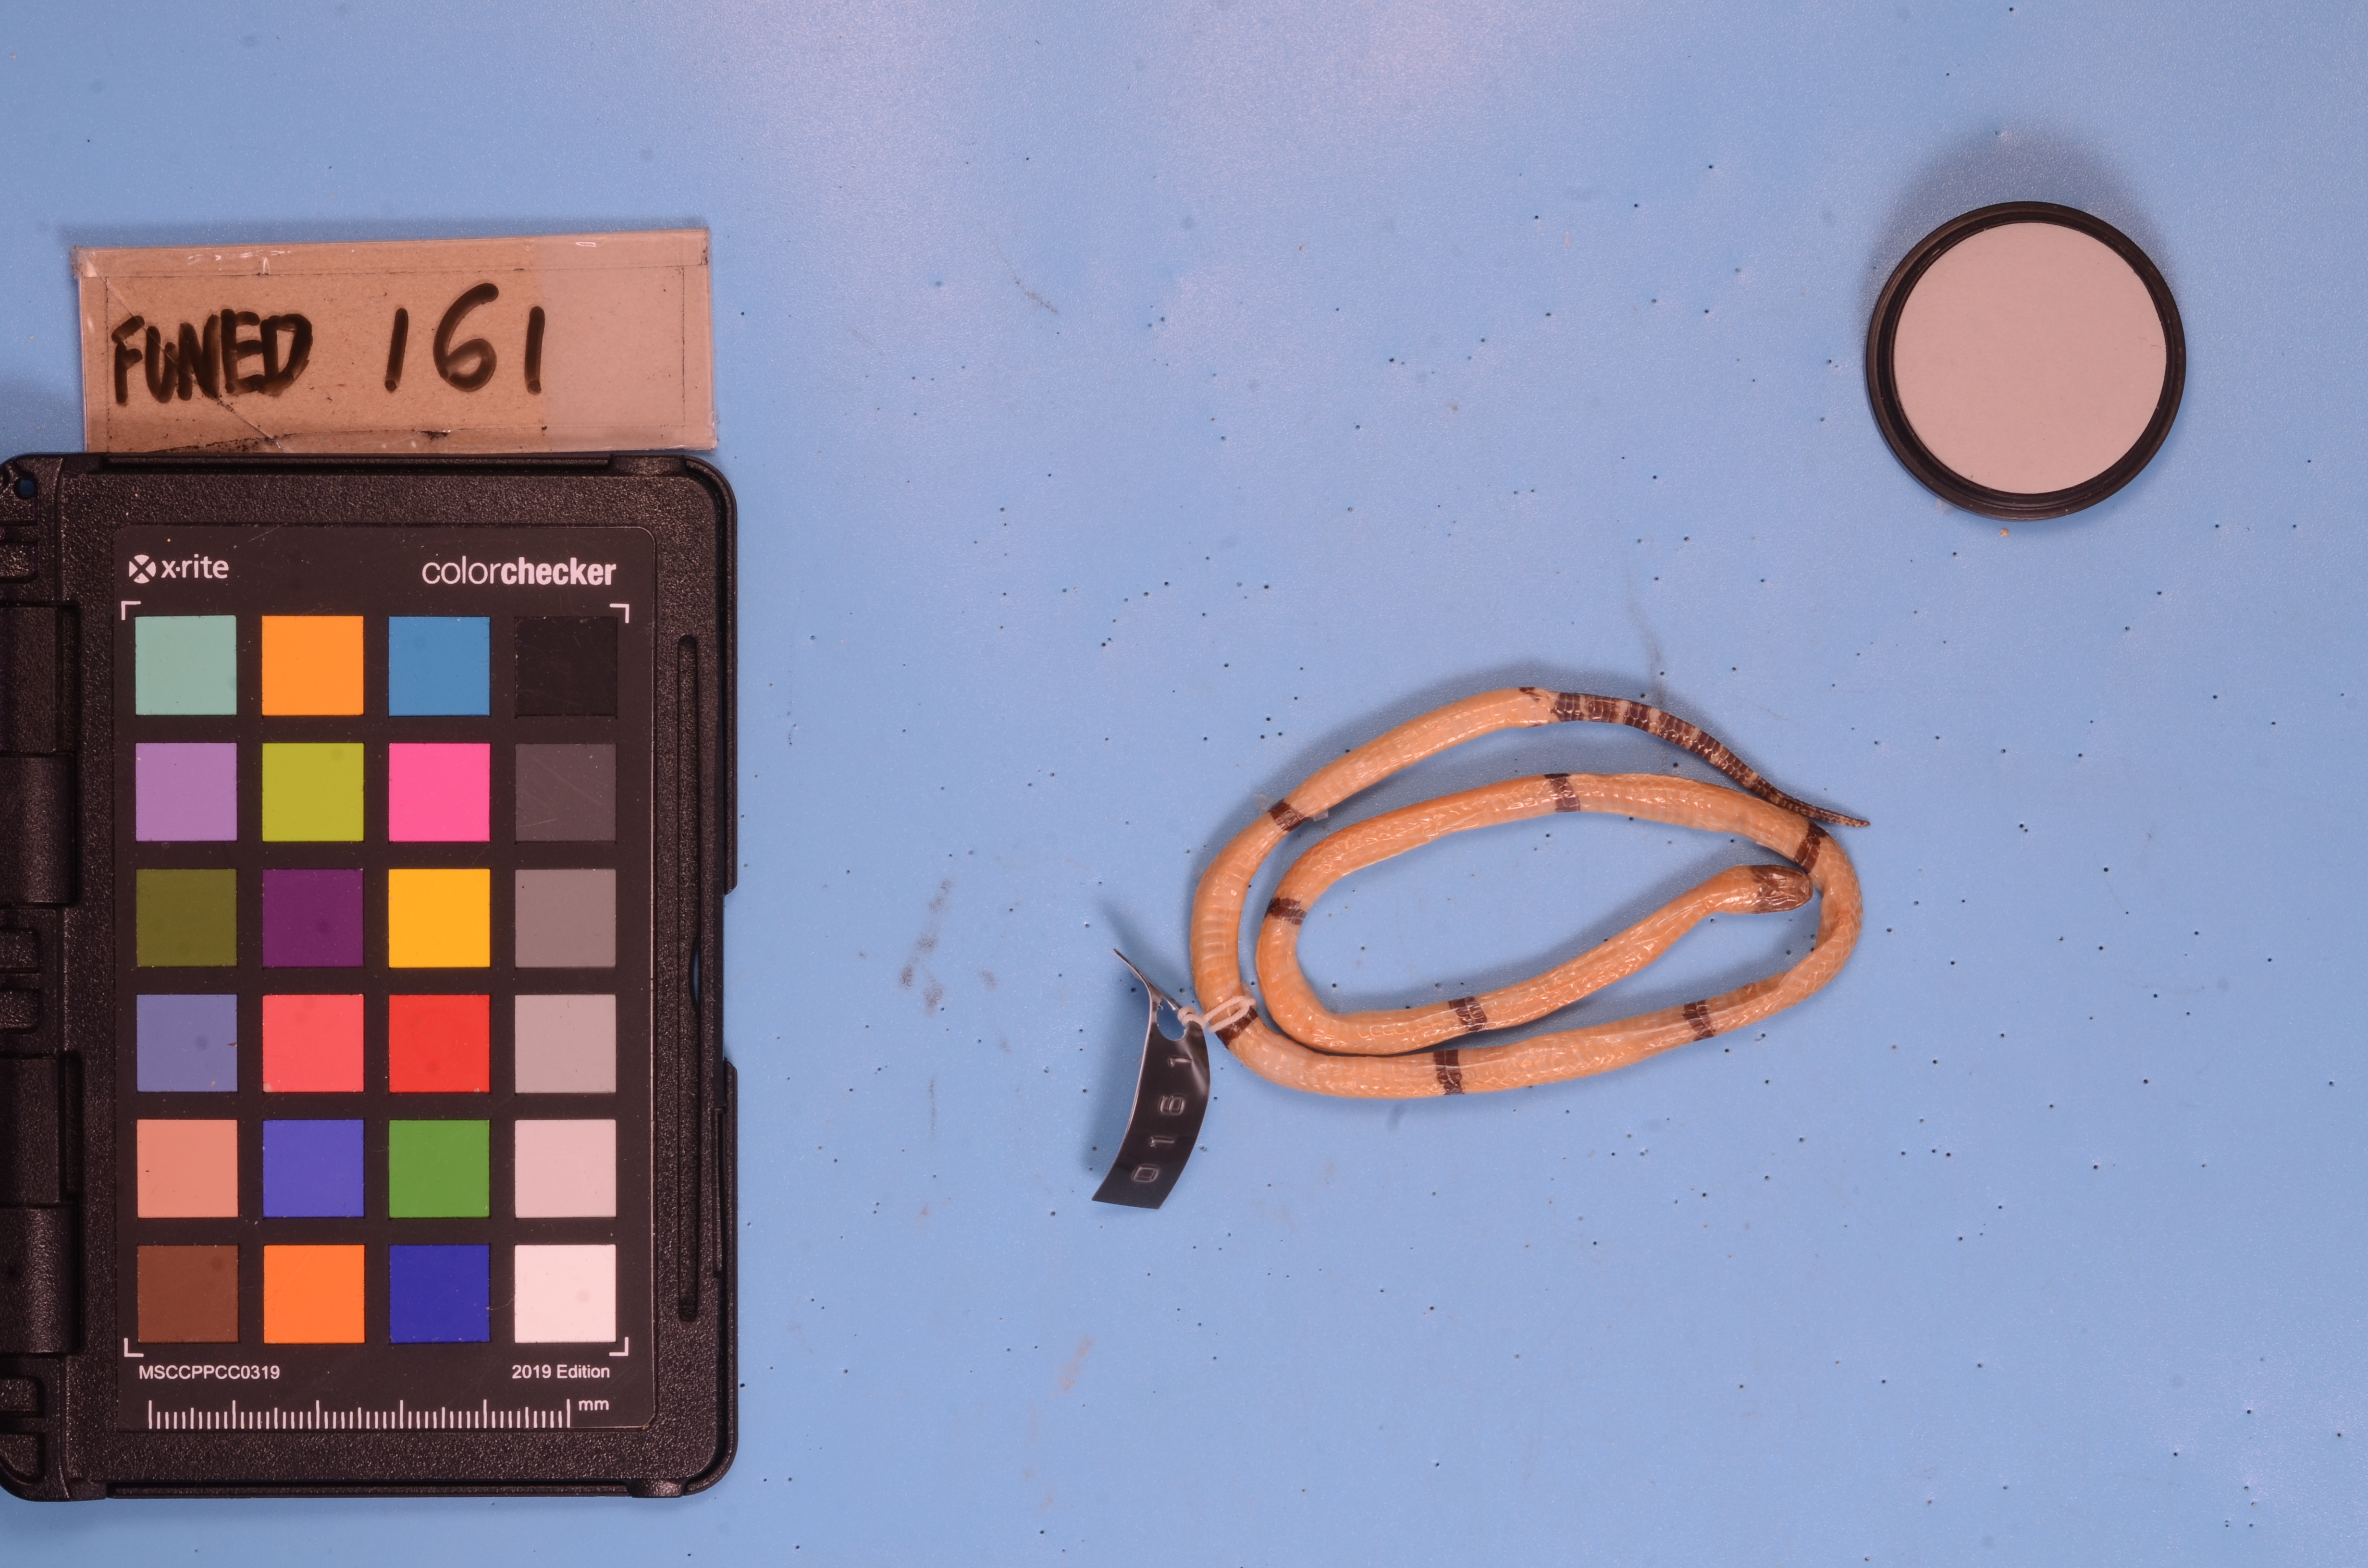
Species: Micrurus averyi
View: ventral
Mimicry status: model